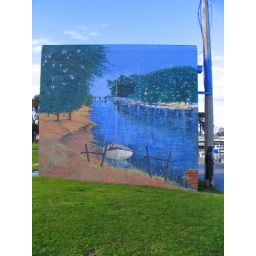
This is painted on a brick wall in Mordiallic, grass in front